Chrysothrix chlorina

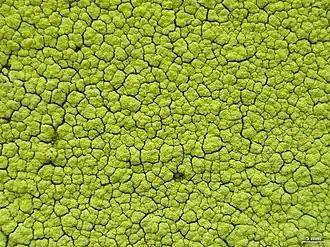
Closeup of an areolate surface texture; scale bar = 5 mm

"Chrysothrix chlorina" is characterised by its crustaceous and (powdery) thallus. It typically forms a continuous thallus, ranging from non- to strongly areolate, that is yellow to yellow-green in colour. This crust comprises (powdery) with diameters between 0.1 and 0.2 mm, and can be up to about 1 mm thick. These granules, known as soredia (a type of reproductive propagule), consist of algal cells encased in fungal hyphae. The species does not have a thallus margin or a , and is devoid of apothecia (sexual reproductive structures) and pycnidia (asexual reproductive structures).